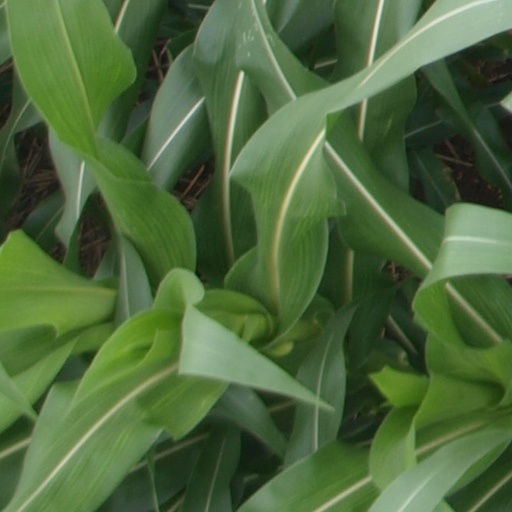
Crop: maize; corn